Nirmala (1938 film)

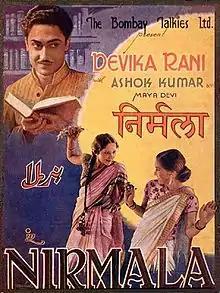
"Nirmala"

Nirmala (Hindi निर्मला, "immaculate, virtuous") is a 1938 Indian Hindi-language social drama film directed by Franz Osten and produced by Bombay Talkies.